The Dark Knight III: The Master Race

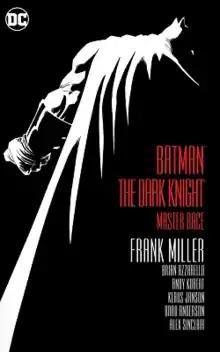
Deluxe edition cover. Art by Andy Kubert and Klaus Janson.

The Dark Knight III: The Master Race, also stylized as DK III: The Master Race and later collected as Batman: The Dark Knight – Master Race, is a 2015–2017 nine-issue DC Comics limited series co-written by Frank Miller and Brian Azzarello and illustrated by Miller, Andy Kubert, and Klaus Janson.